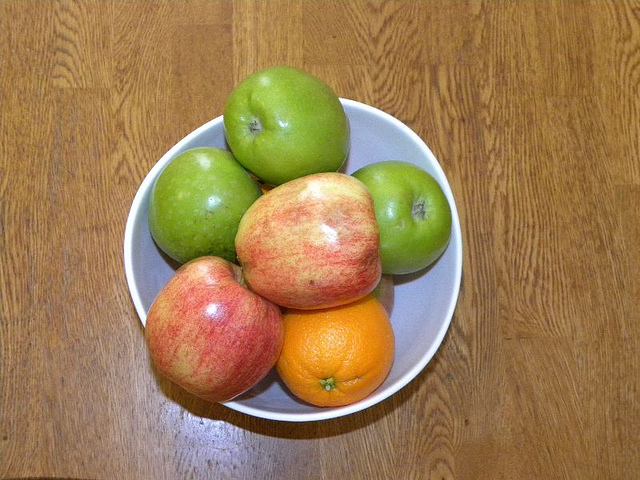
user: Given an image and a question. Answer the question in a short answer. Question: What type of apple is in the bowl? Short Answer:
assistant: granny smith